Track of the Cat (film)

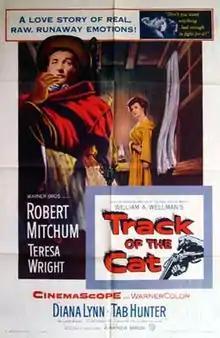
Theatrical release poster

Track of the Cat is a 1954 American Western film directed by William A. Wellman and starring Robert Mitchum, Teresa Wright and Diana Lynn. The film is based on a 1949 adventure novel of the same name by Walter Van Tilburg Clark. This was Wellman's second adaptation of a Clark novel; the first was "The Ox-Bow Incident" in 1943. "Track of the Cat" was produced by John Wayne and Robert Fellows for their production company Batjac Productions.